Question: Please indicate a possible affordance area of the surfboard that can be used for carrying
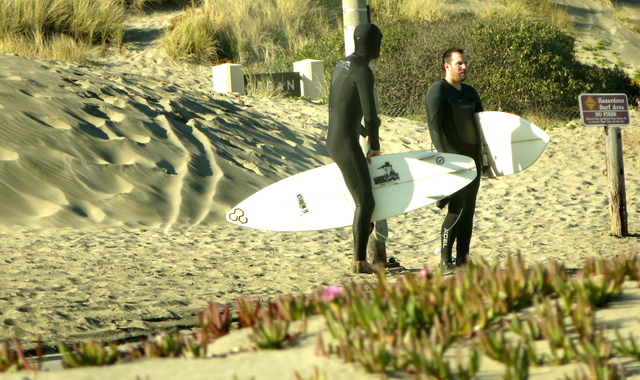
Answer: [478.5, 113, 549.5, 179]